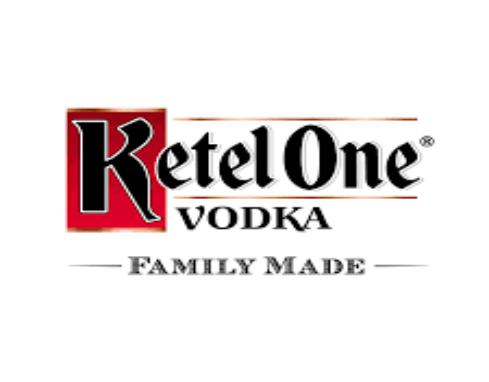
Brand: Ketel One
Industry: Food